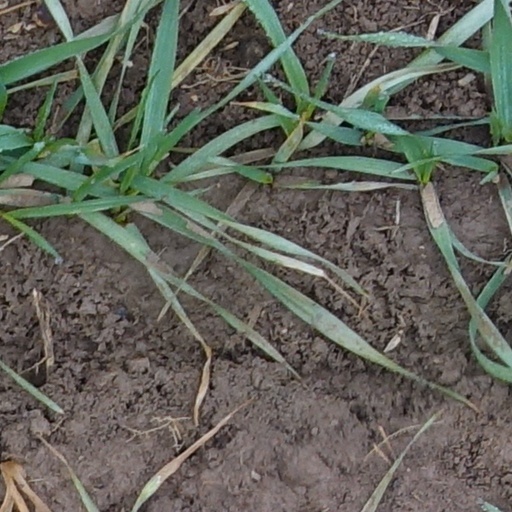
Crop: wheat